Conflat

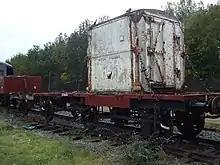
Two Conflats with an insulated container, at Ruddington

Conflat is a United Kingdom railway term for a short wheelbase flat wagon container wagon.